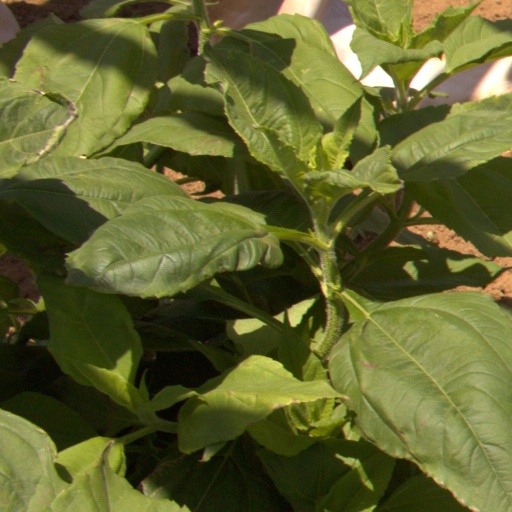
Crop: Jerusalem artichoke